St Doged's Church, Llanddoged

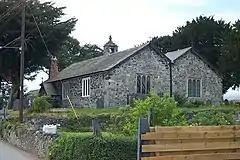
St Doged's Church, Llanddoged

St Doged's Church is a Grade II* listed medieval church in the village of Llanddoged, Conwy, Wales. The present building is built atop a pre-Christian burial mound and replaced an earlier church on the same site, originally built to house the remains of Saint Doged.